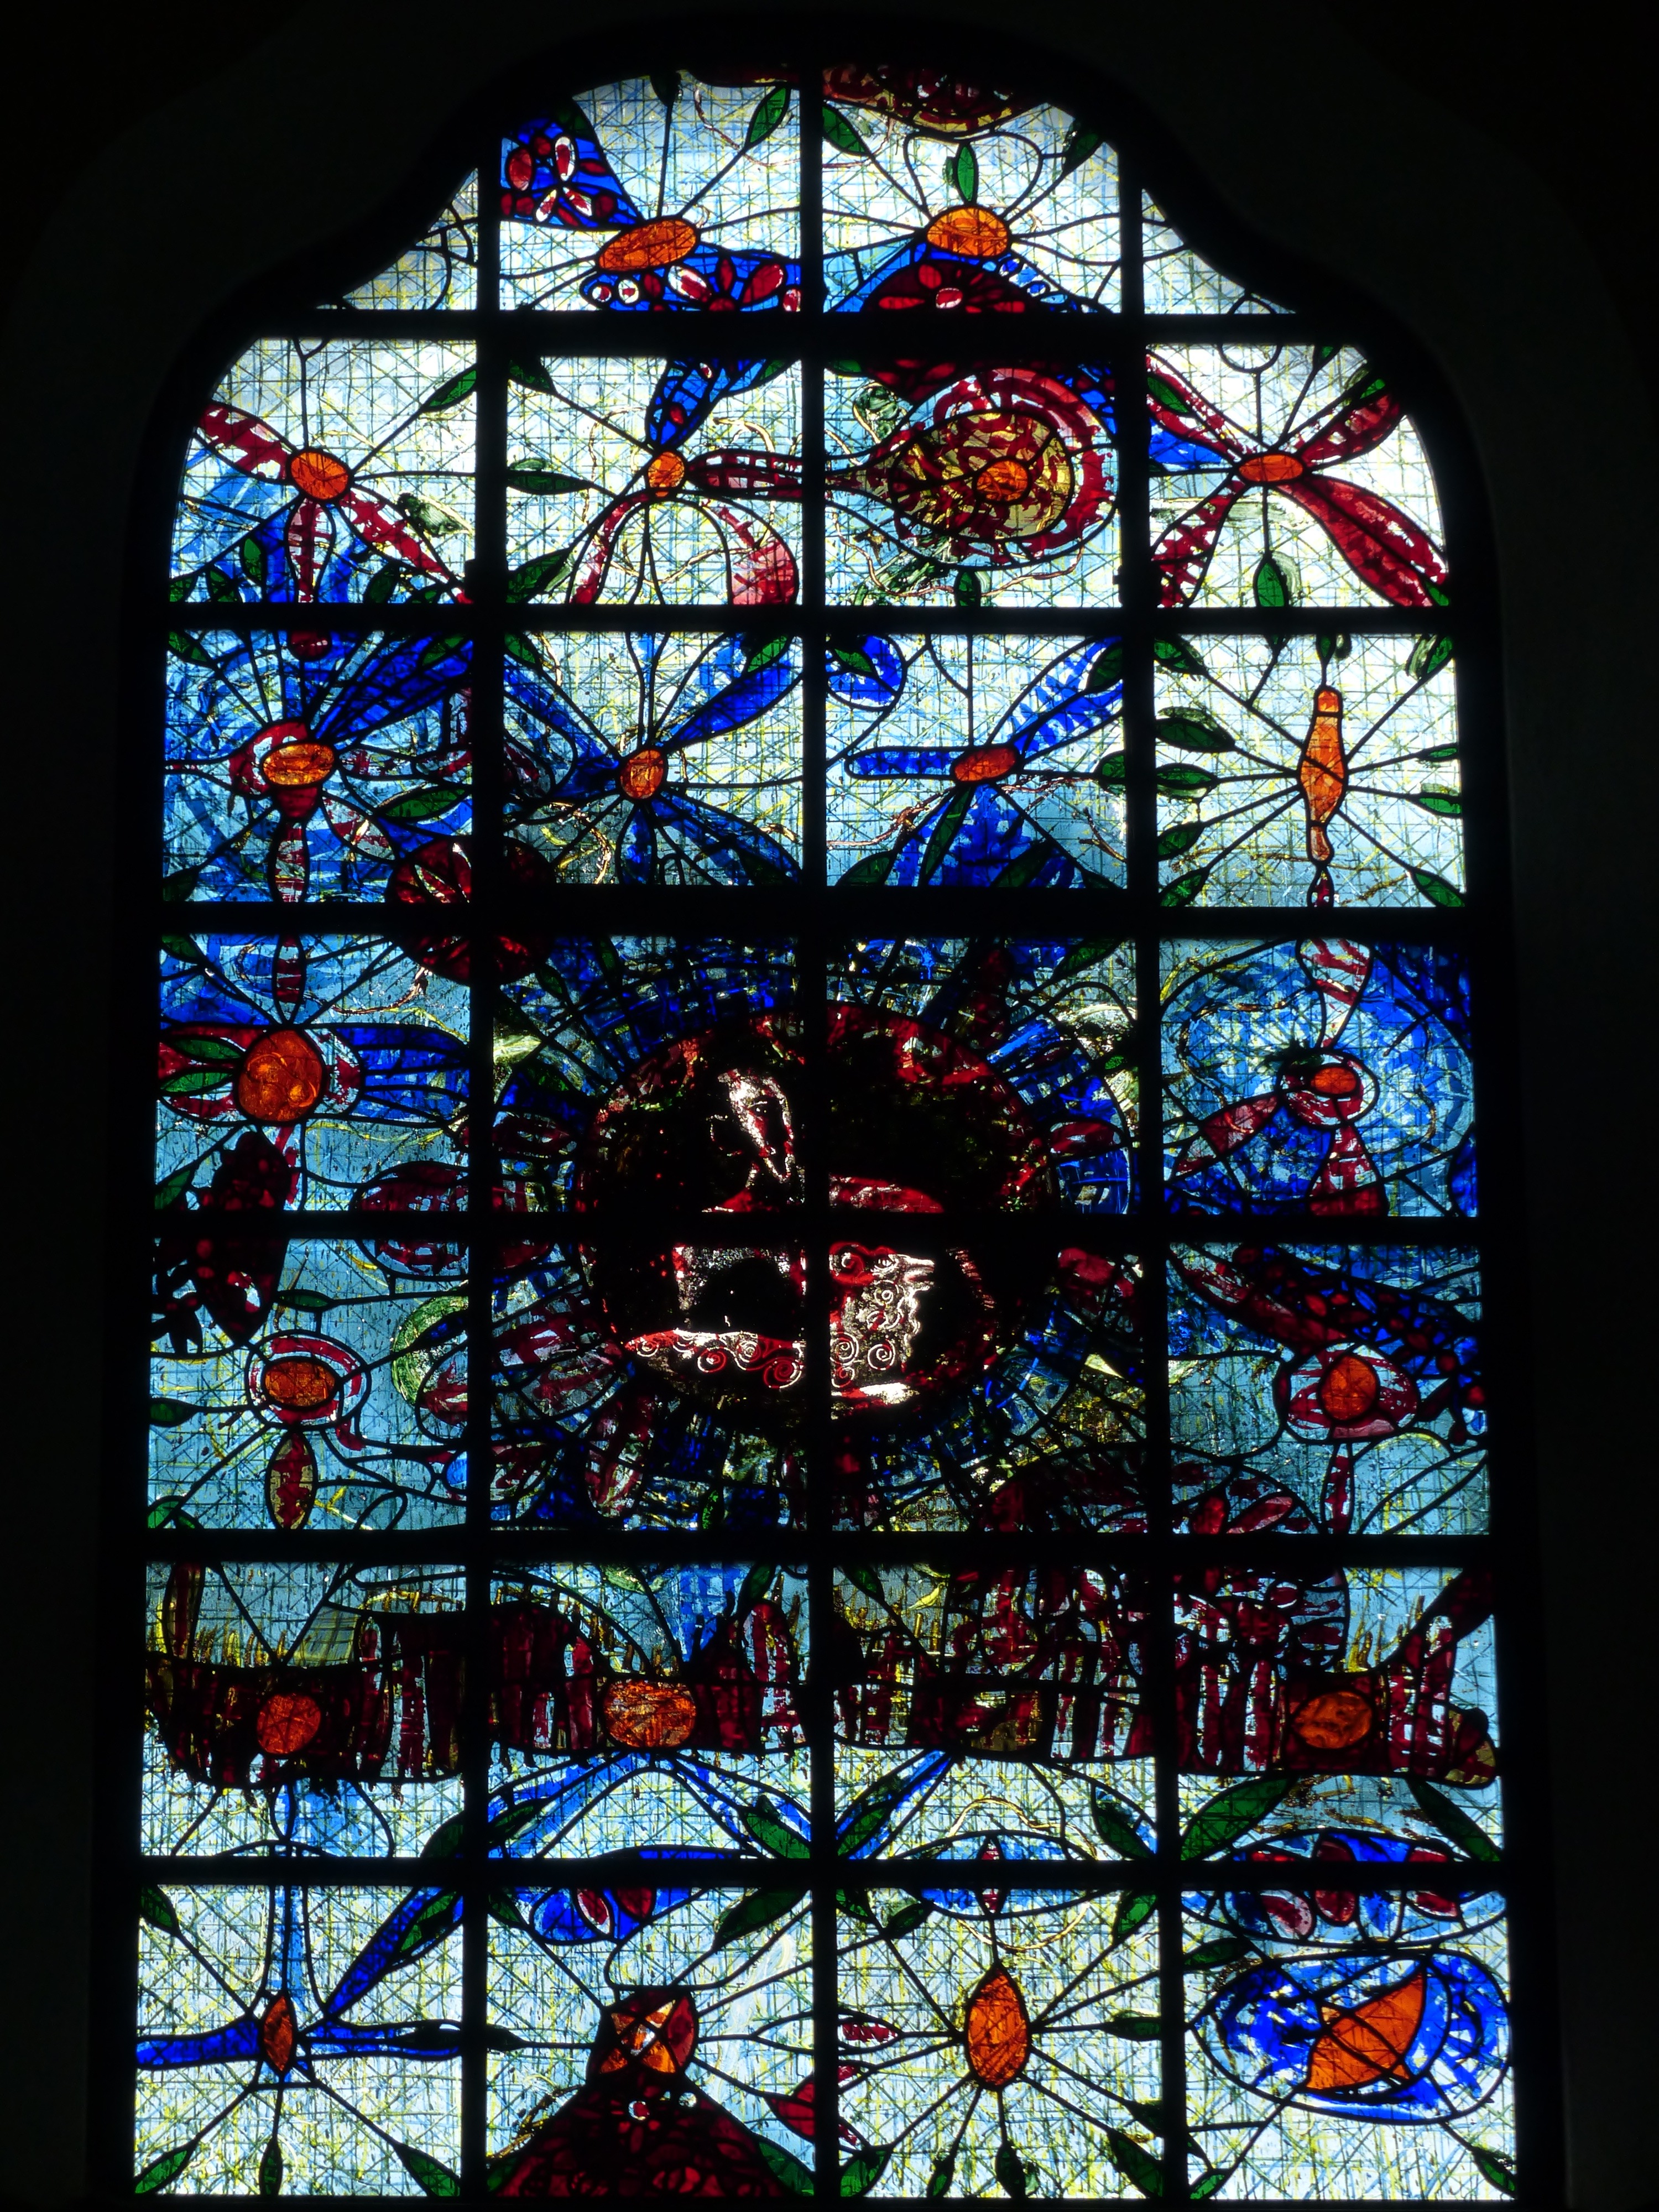
window, glass, color, blue, church, material, stained glass, symmetry, church window, shine through